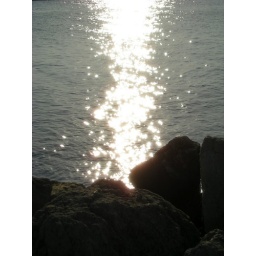
I lose myself in the mirror of salt water that contains all my thoughts